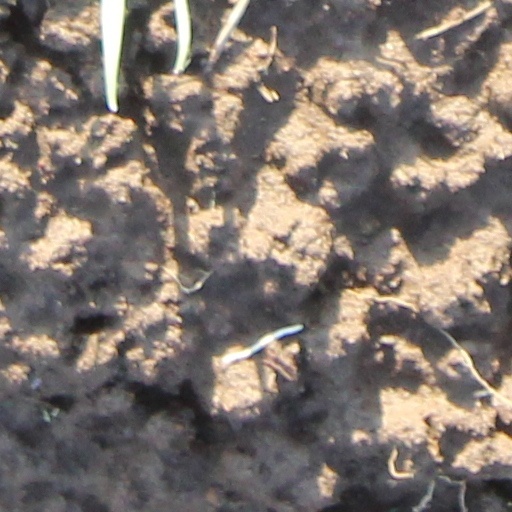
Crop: wheat